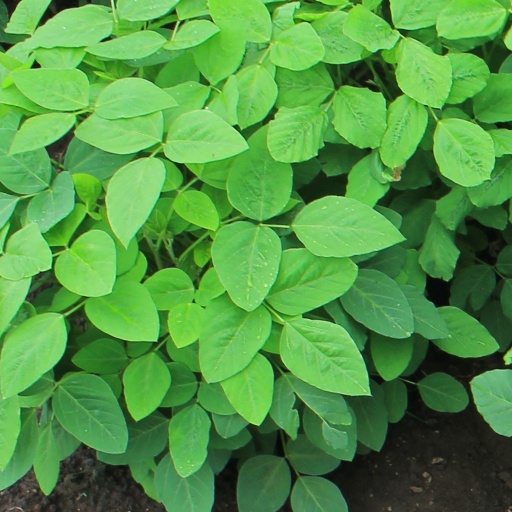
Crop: soybean